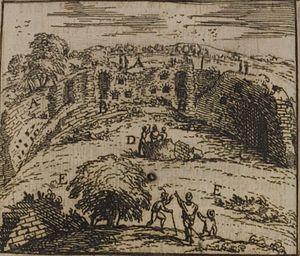
Odéon antique de Lyon. Dessin des ruines publié en page 44 par Jacob Spon dans son ouvrage Recherche des antiquités et curiosités de la Ville de Lyon, ancienne colonie des Romains et capitale de la Gaule celtique, imprimé à Lyon en 1673 Légende de J. Spon
L’odéon antique romain de Lugdunum est un des principaux monuments romains visibles à Lyon. Implanté à côté du Théâtre antique de Fourvière et comme lui adossé à la colline de Fourvière, près de son sommet, il forme un couple archéologique remarquable, rare dans le monde romain. En Gaule, seule Vienne possède également un théâtre accompagné d’un odéon.